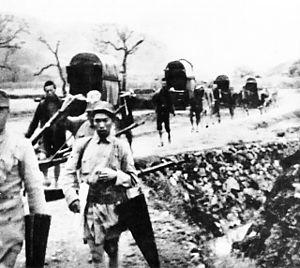
Le raid de Doolittle est le premier bombardement effectué sur le territoire du Japon par les forces armées des États-Unis durant la guerre du Pacifique.